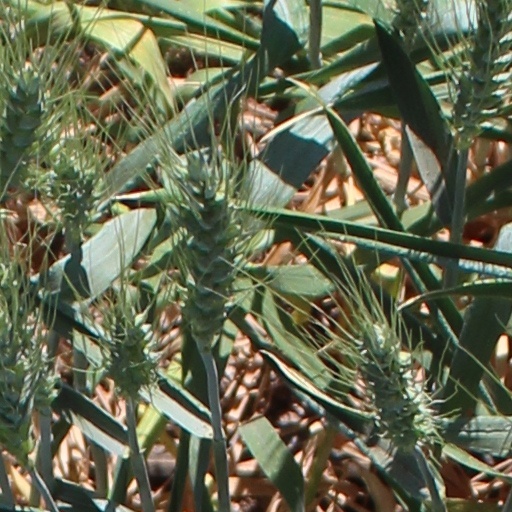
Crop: wheat